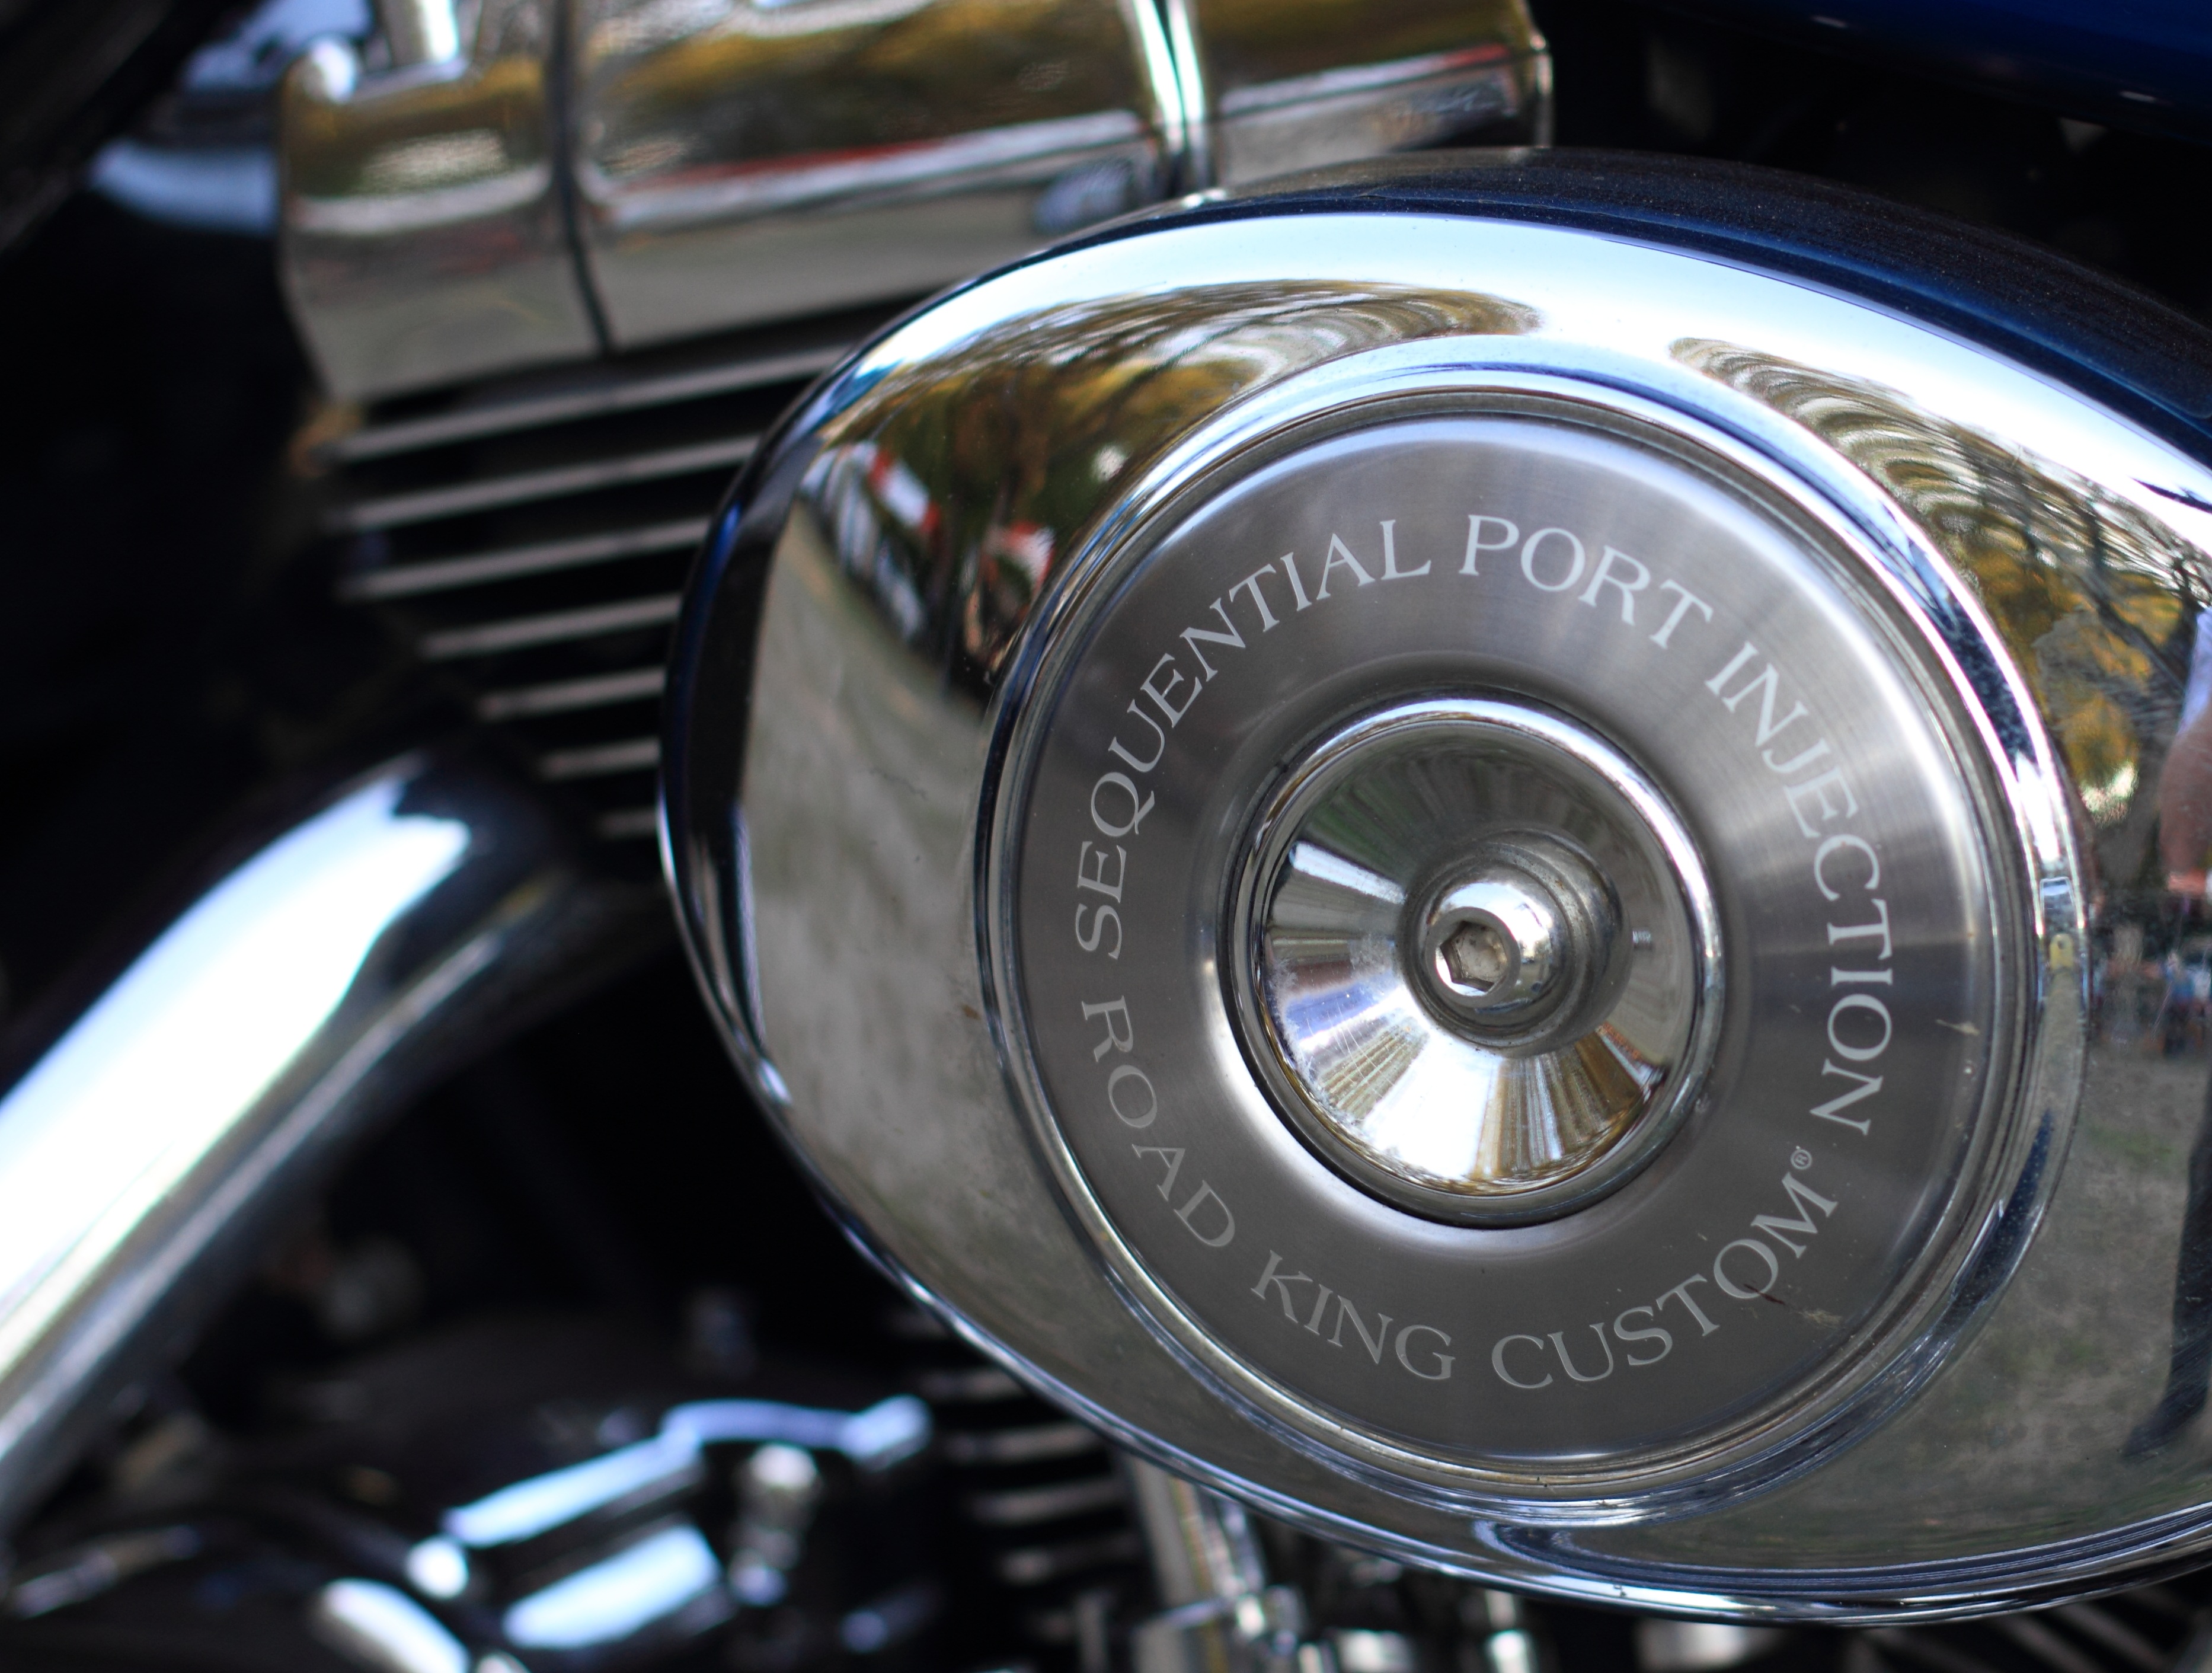
car, wheel, meeting, vehicle, spoke, motorcycle, steering wheel, netherlands, dutch, rim, veterans, meet, woerden, land vehicle, automobile make, automotive design, luxury vehicle